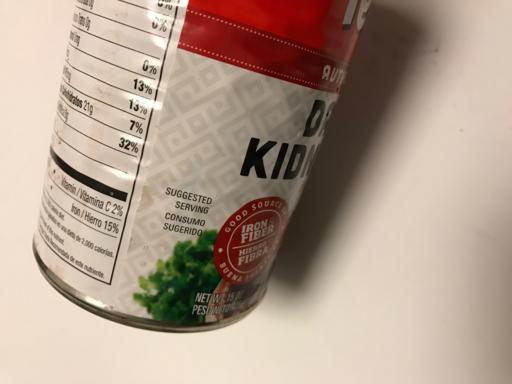
Label: cans